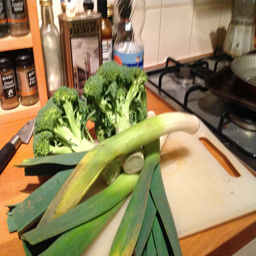
Two heads of fresh broccoli and two leeks on a cutting board.
Vegetables on top of a cutting board next to a knife.
Fluffy florets and contrasting flat bladed vegetables are sitting on a cutting board.
Two heads of broccoli, and three onions on a chopping board.
Broccoli and leaks on a cutting board near a knife.